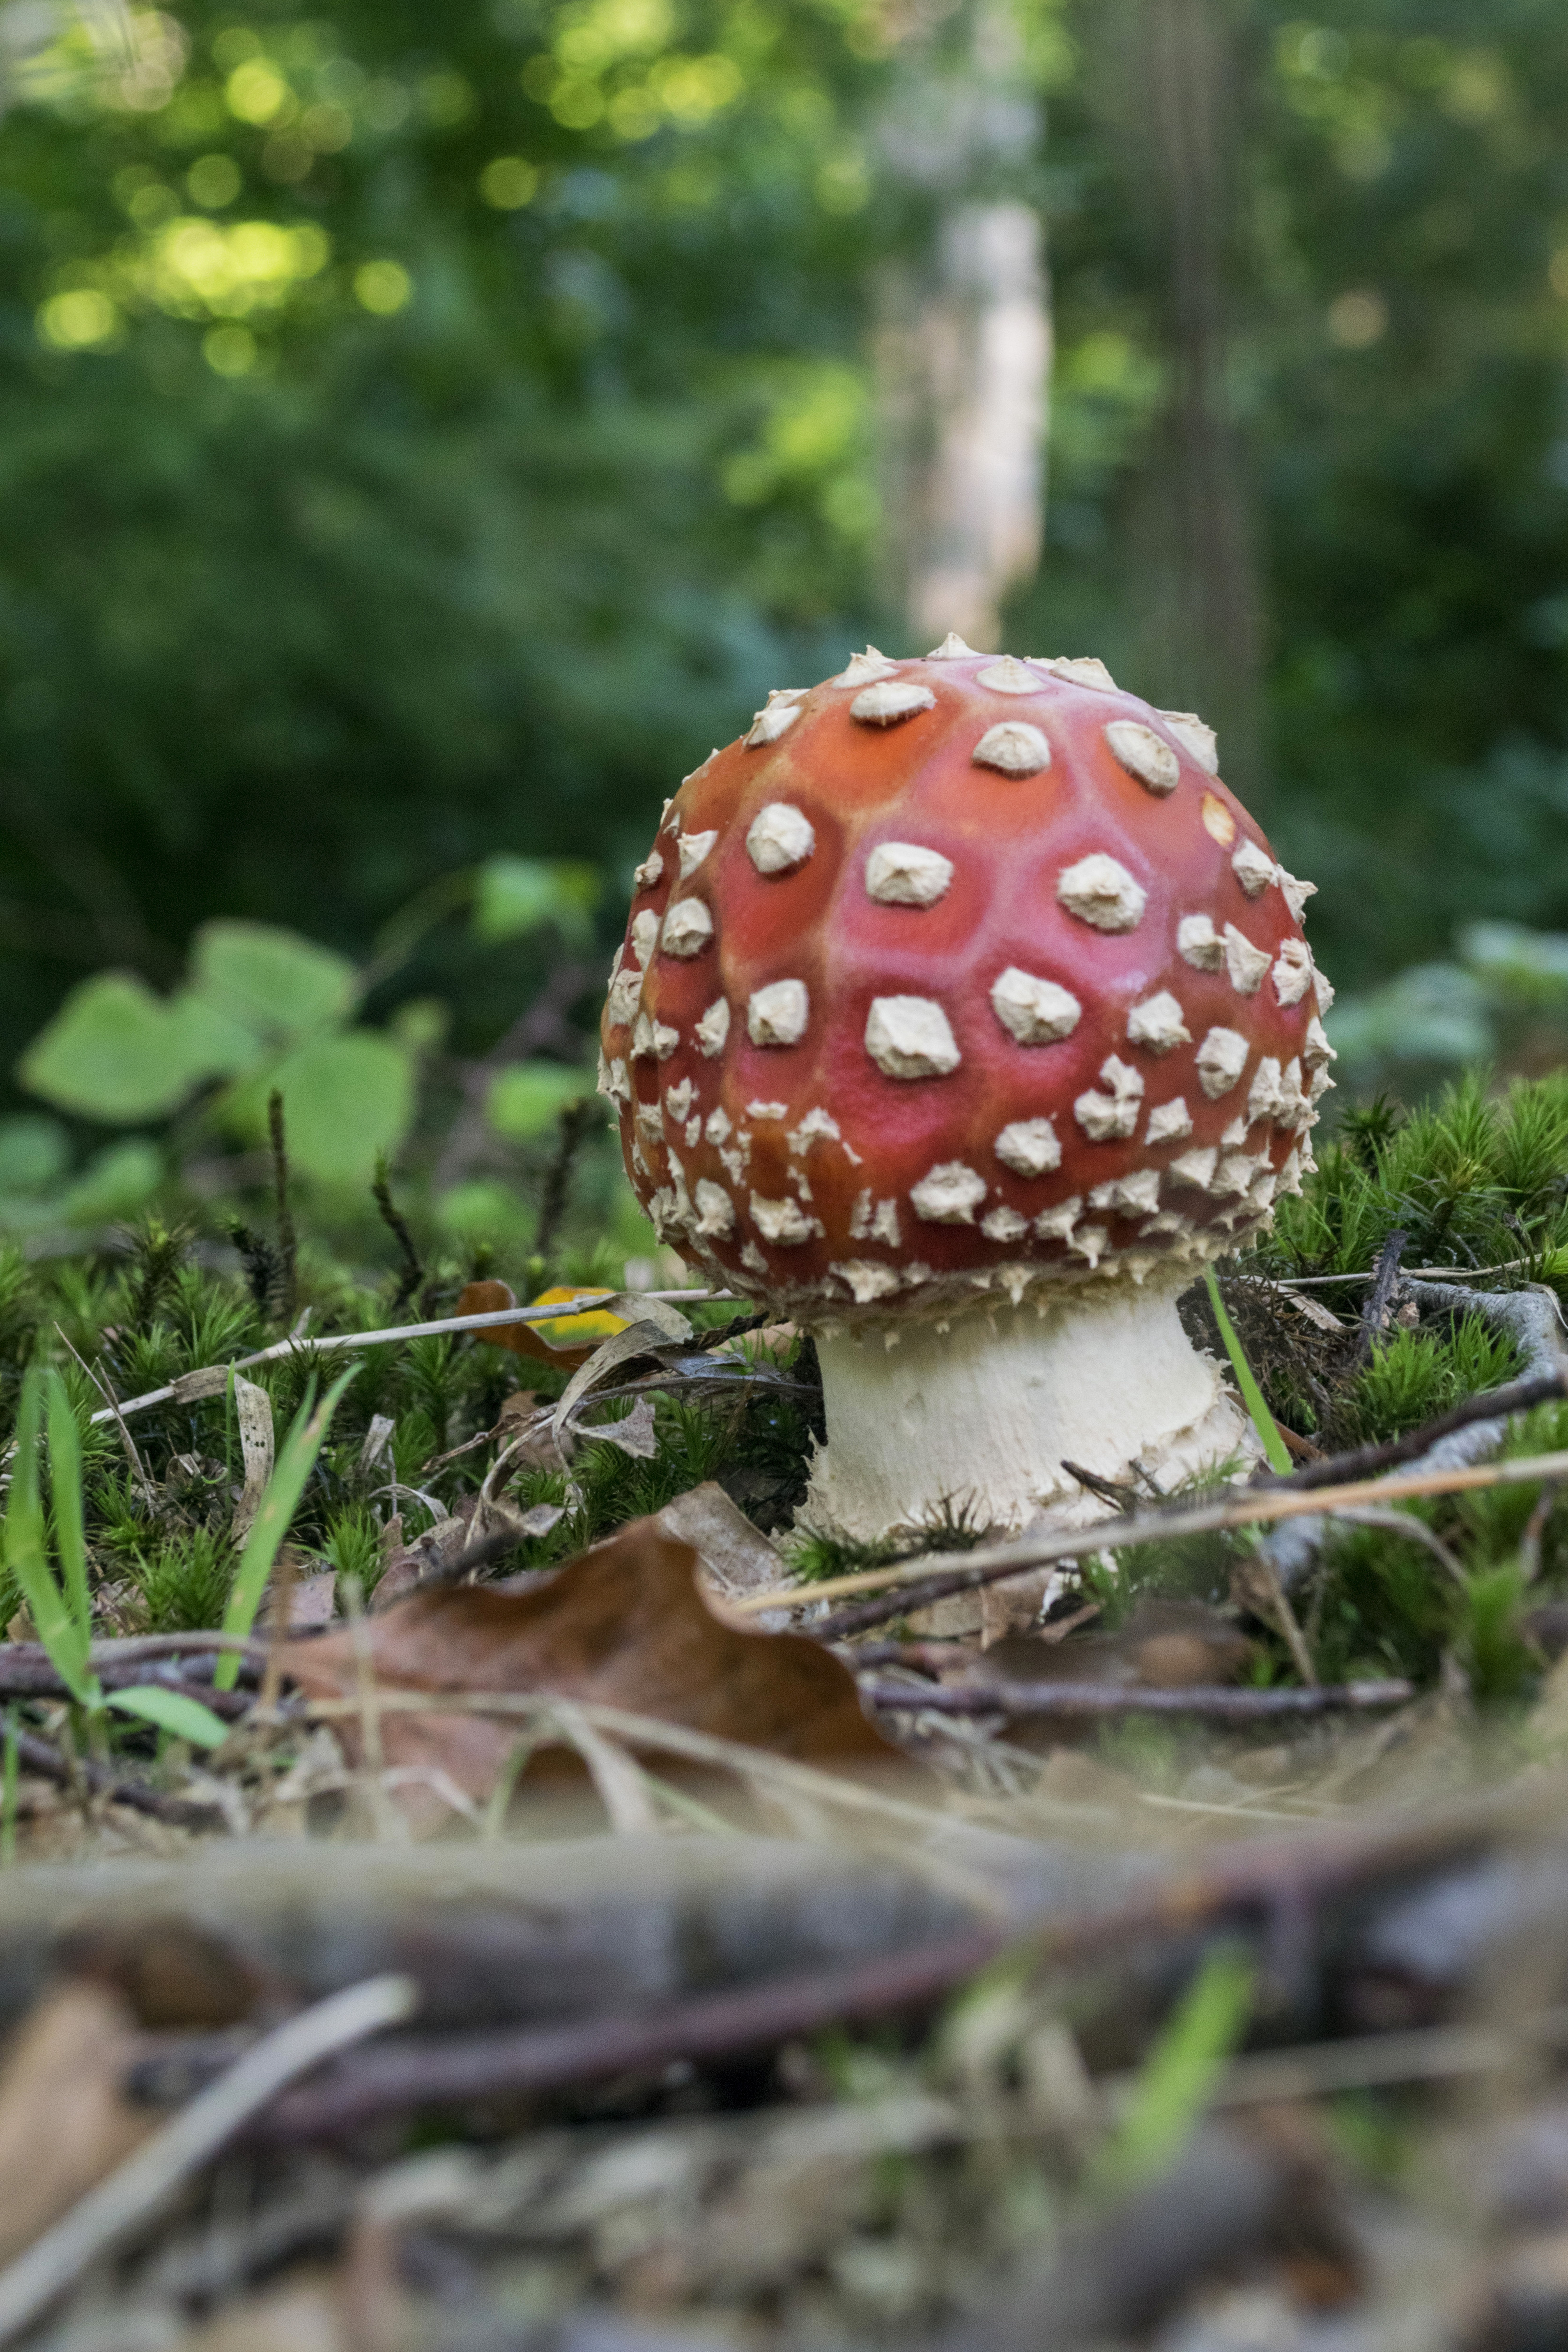
nature, forest, outdoor, plant, photo, autumn, botany, mushroom, nikon, funghi, flora, fauna, fungus, holland, nederland, netherlands, cool image, dutch, outdoorphotography, picture, photograph, amanitamuscaria, fotos, foto, depthoffield, woodland, dof, i, agaric, paulvandevelde, pdvandevelde, padagudaloma, natuurfotografie, naturephotographer, dordrecht, nederlandinfotos, pvdvfotografie, pdvandeveldedordrecht, nederlandsefotografie, dutchphotogaraphy, totallydutch, fotografienederland, hollandsefotografie, fotografieholland, paddenstoel, breda, liesbos, vliegenzwam, macro photography, edible mushroom, medicinal mushroom, paulvandeveldedordrecht